Moses Hess

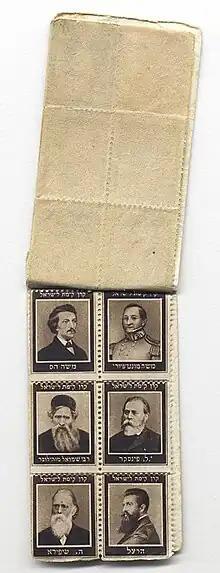
Stamps with inscribed portraits, including Moses Hess, ca. 1916. In the collection of the Jewish Museum of Switzerland.

He married a poor Catholic seamstress, Sibylle Pesch, "in order to redress the injustice perpetrated by society". Although they remained happily married until Hess' death, Sibylle may have had an affair with Friedrich Engels while he was smuggling her from Belgium to France to be reunited with her husband. Sibylle, however, claimed the relationship was non-consensual and accused Engels of rape. The incident may have precipitated Hess' split from the communist movement.